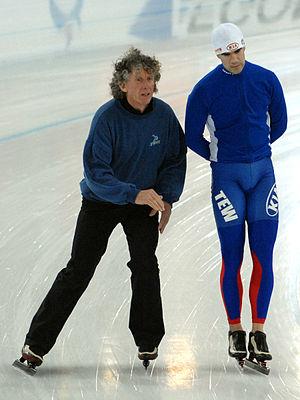
Pascal Briand, né le 9 juillet 1976 à Saint-Brieuc, est un patineur de vitesse français.